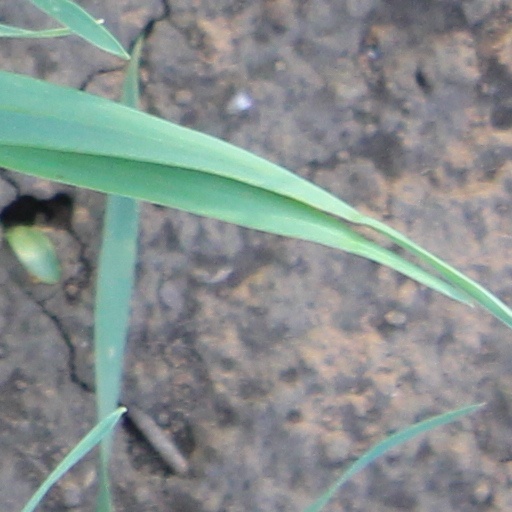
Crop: wheat